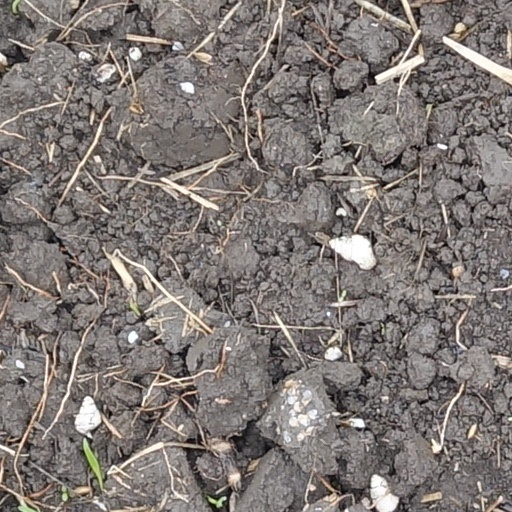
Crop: wheat